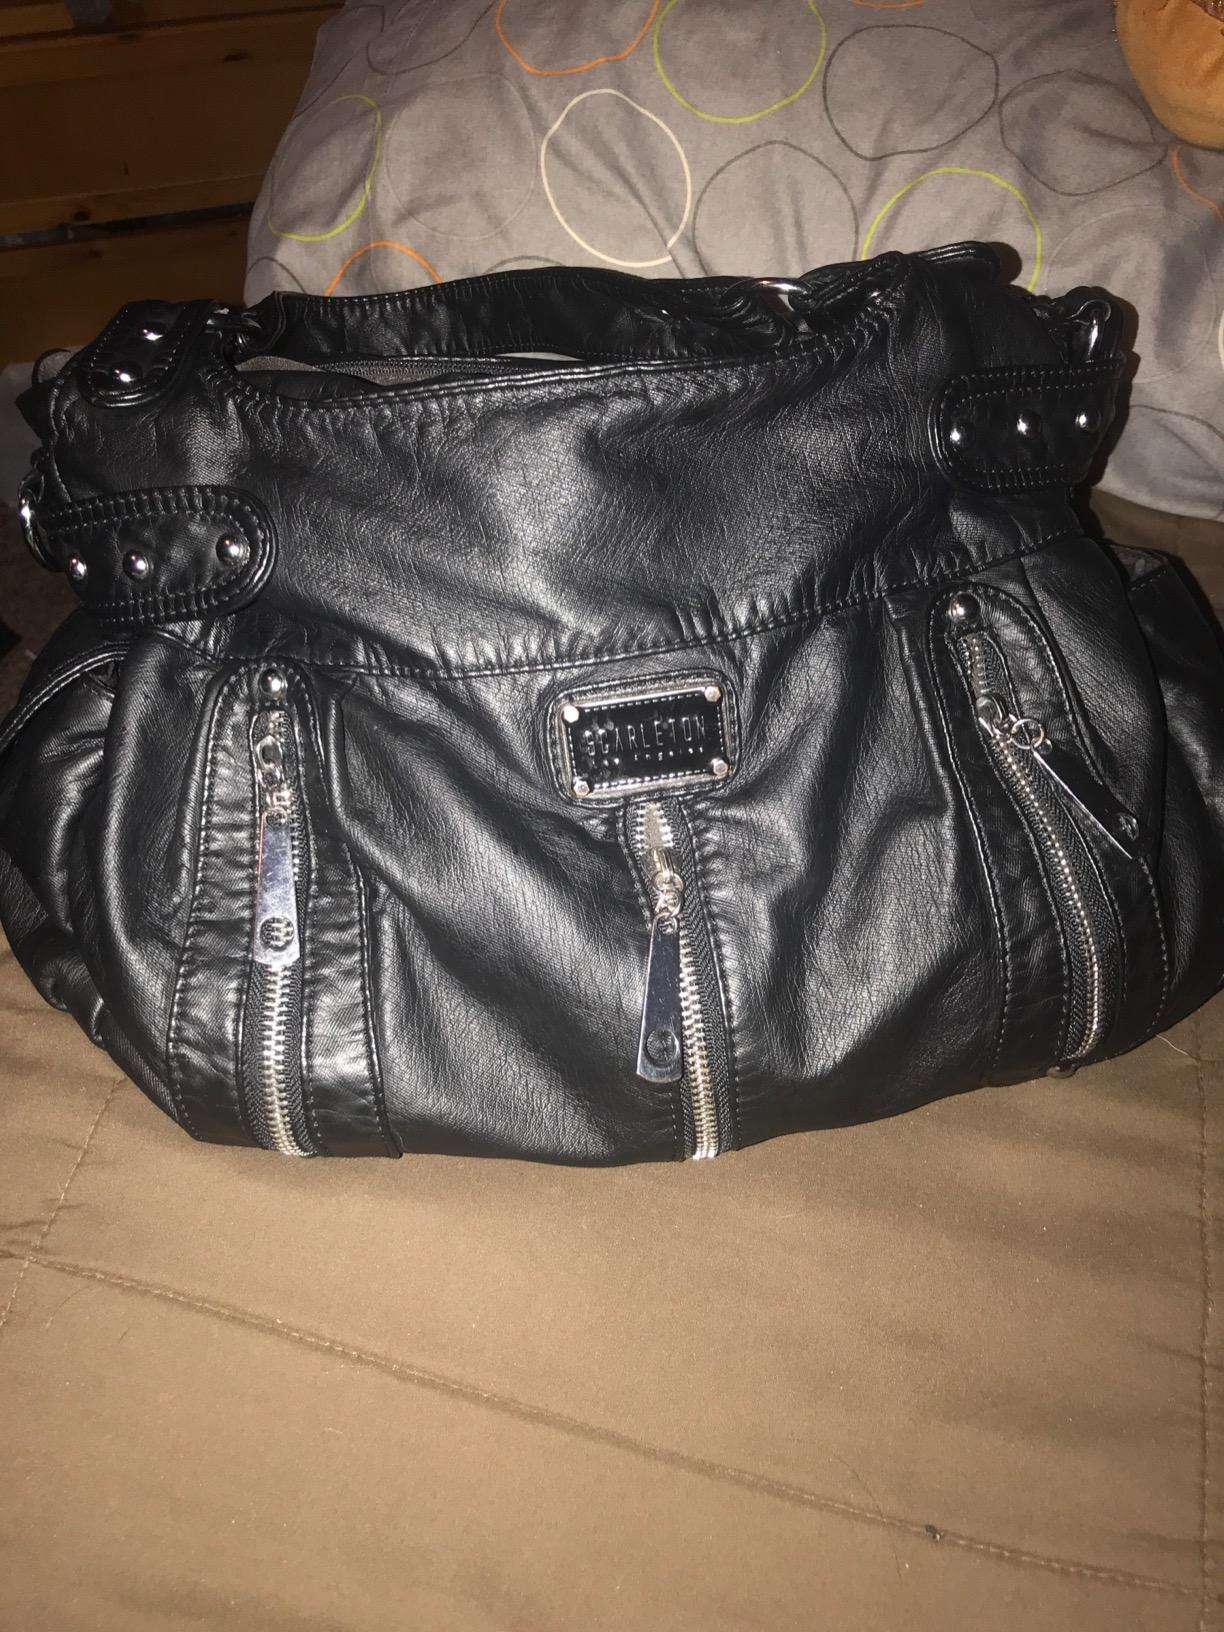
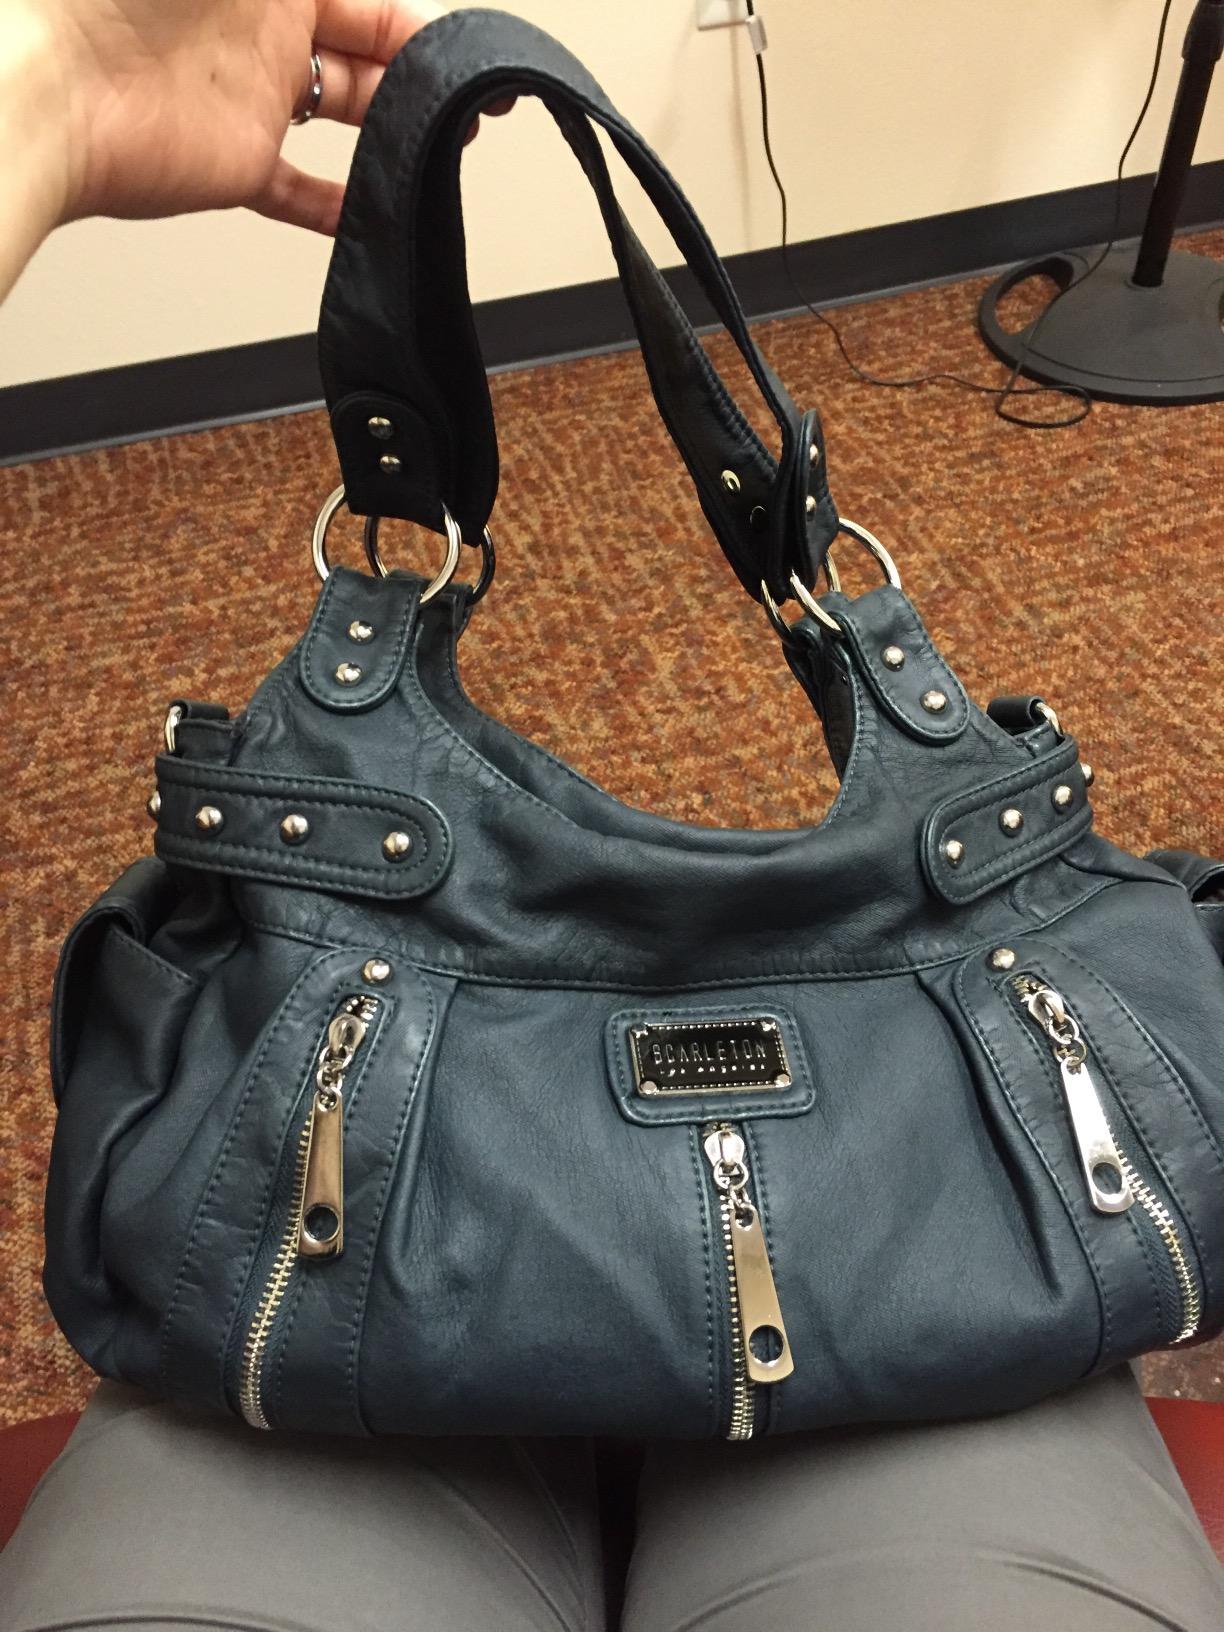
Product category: accessories_handbag
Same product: no